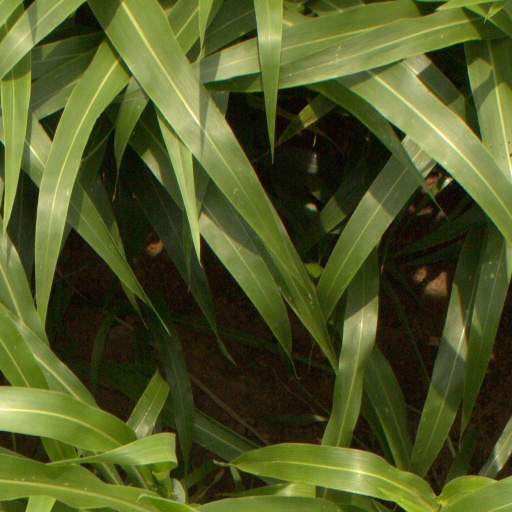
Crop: sorghum